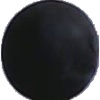
Label: Grape Blue 1